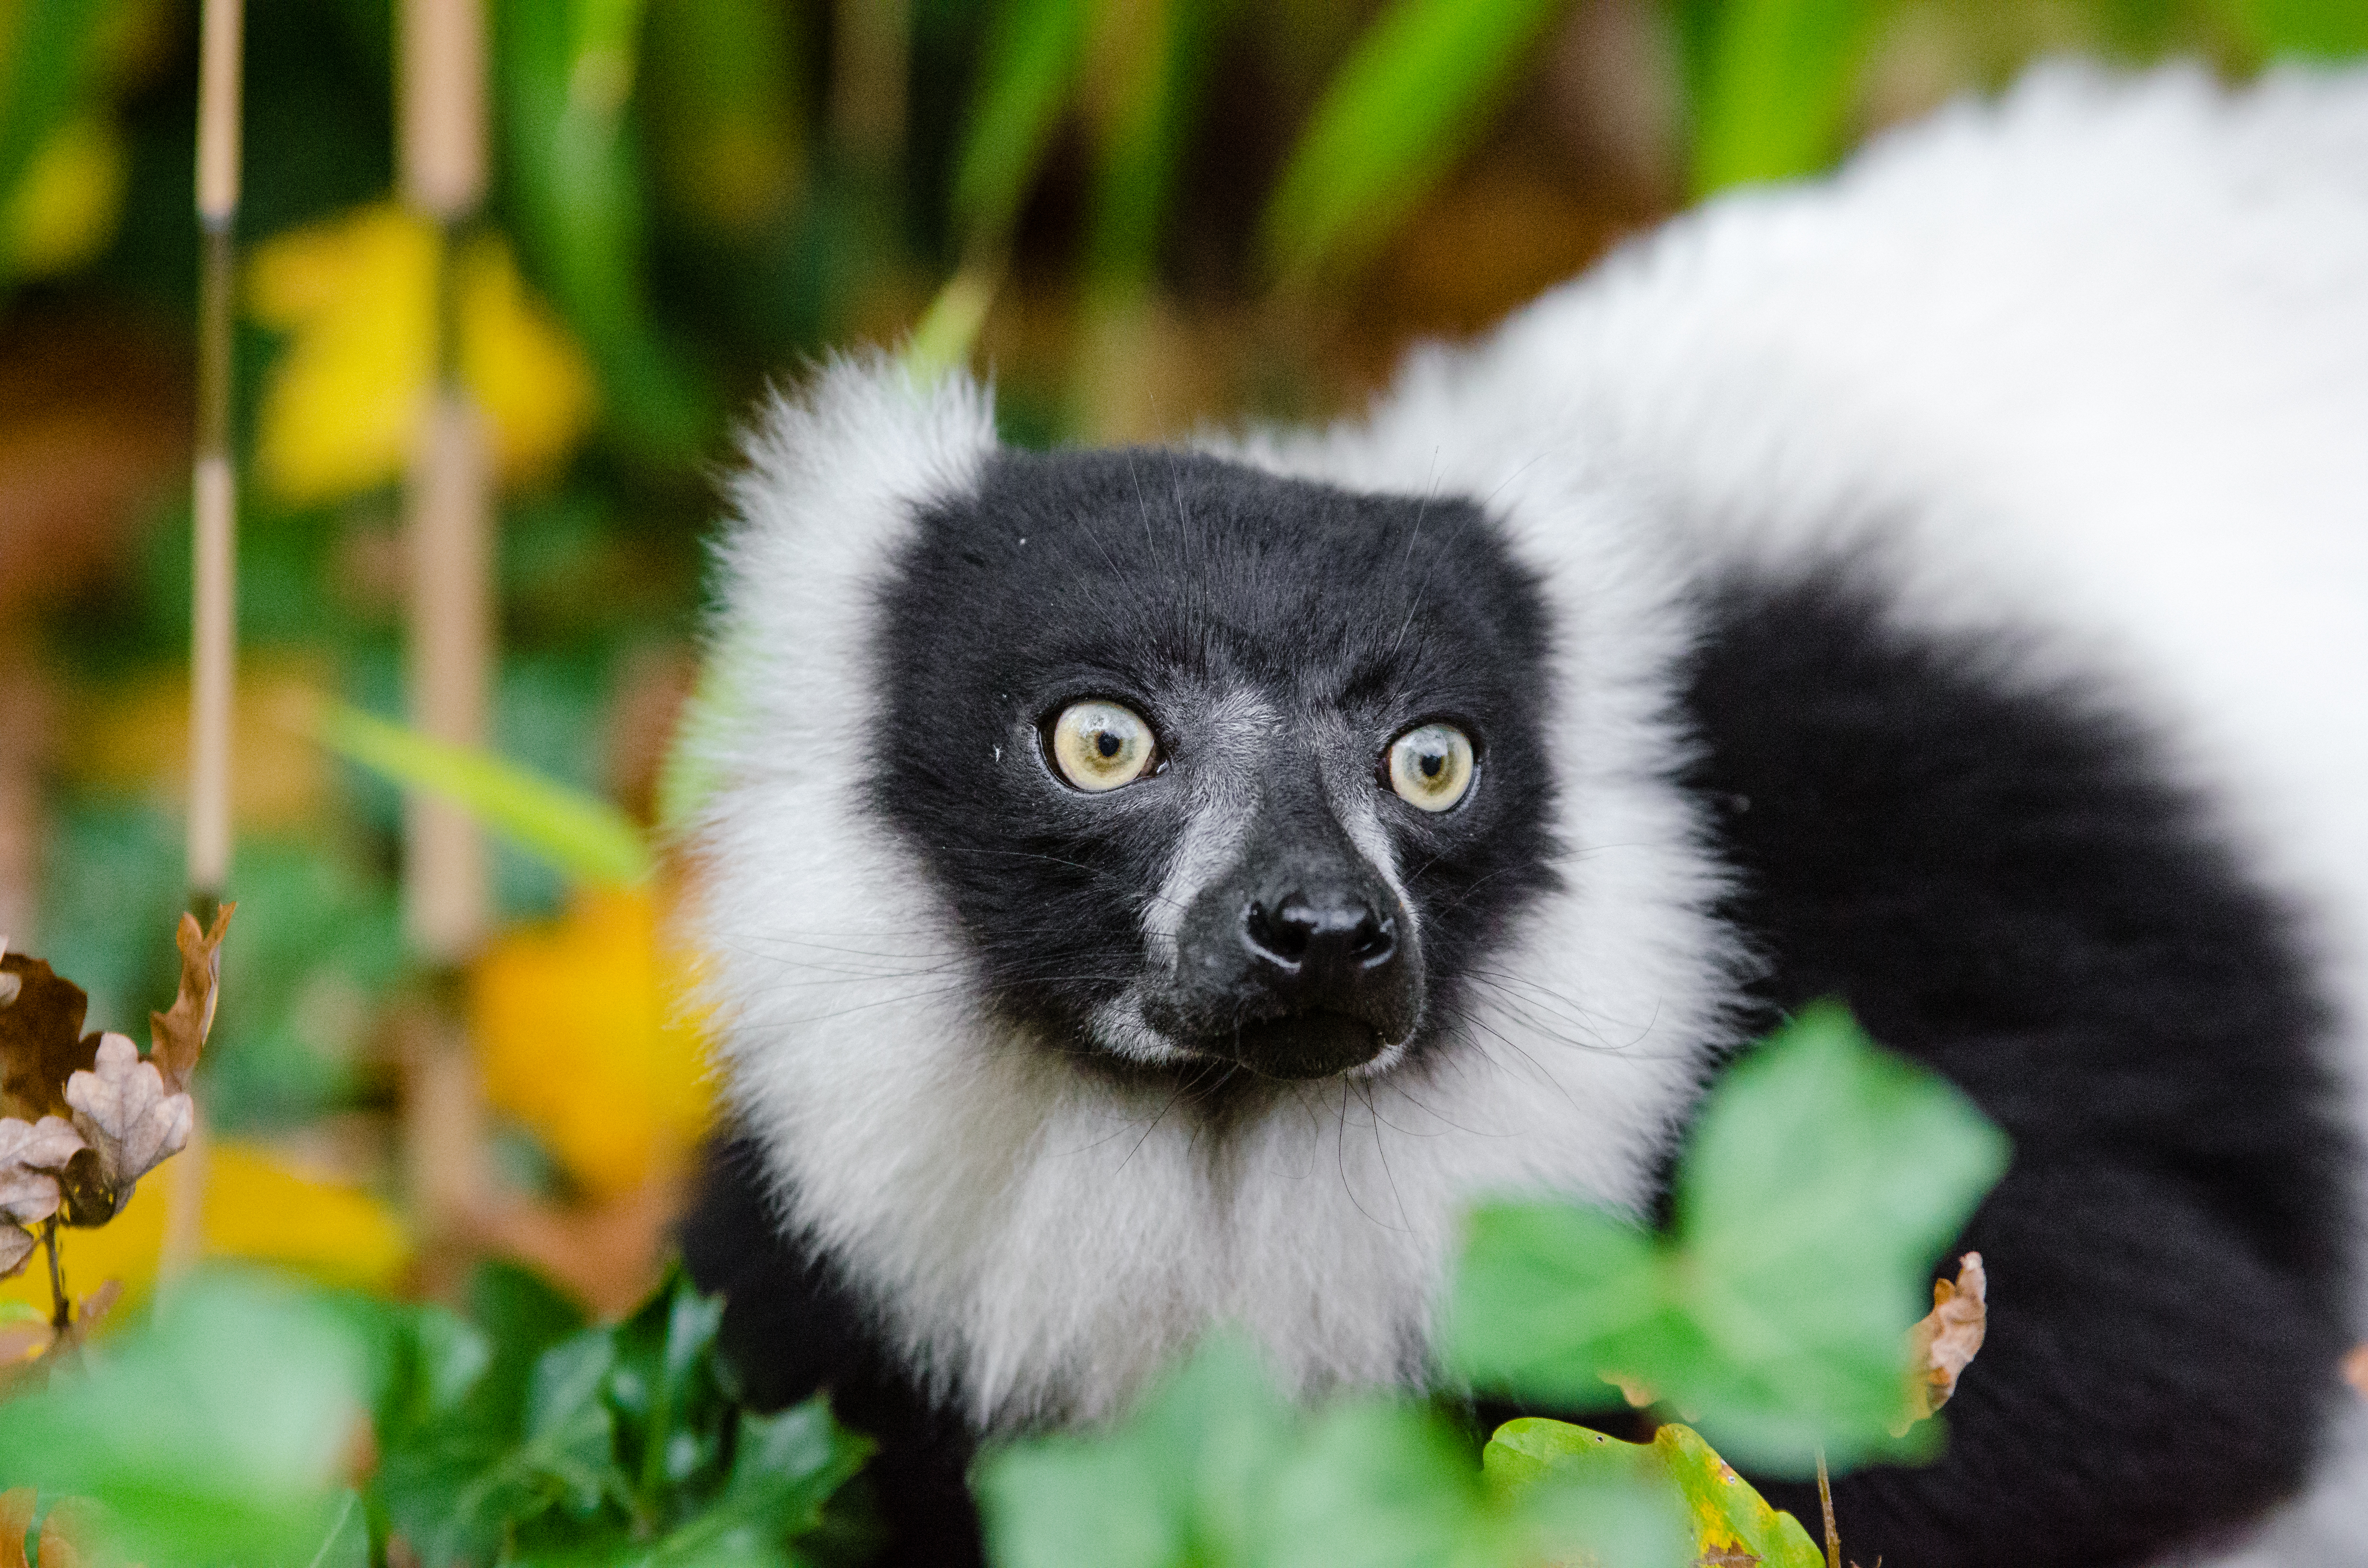
wildlife, mammal, fauna, primate, gibbon, vertebrate, lemur, new world monkey